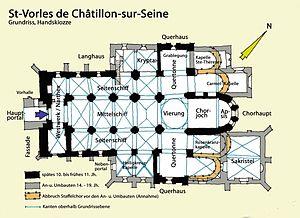
L'église Saint-Vorles est une église romane dont la construction commença au Xᵉ siècle. Elle se situe à Châtillon-sur-Seine, en Côte-d'Or.